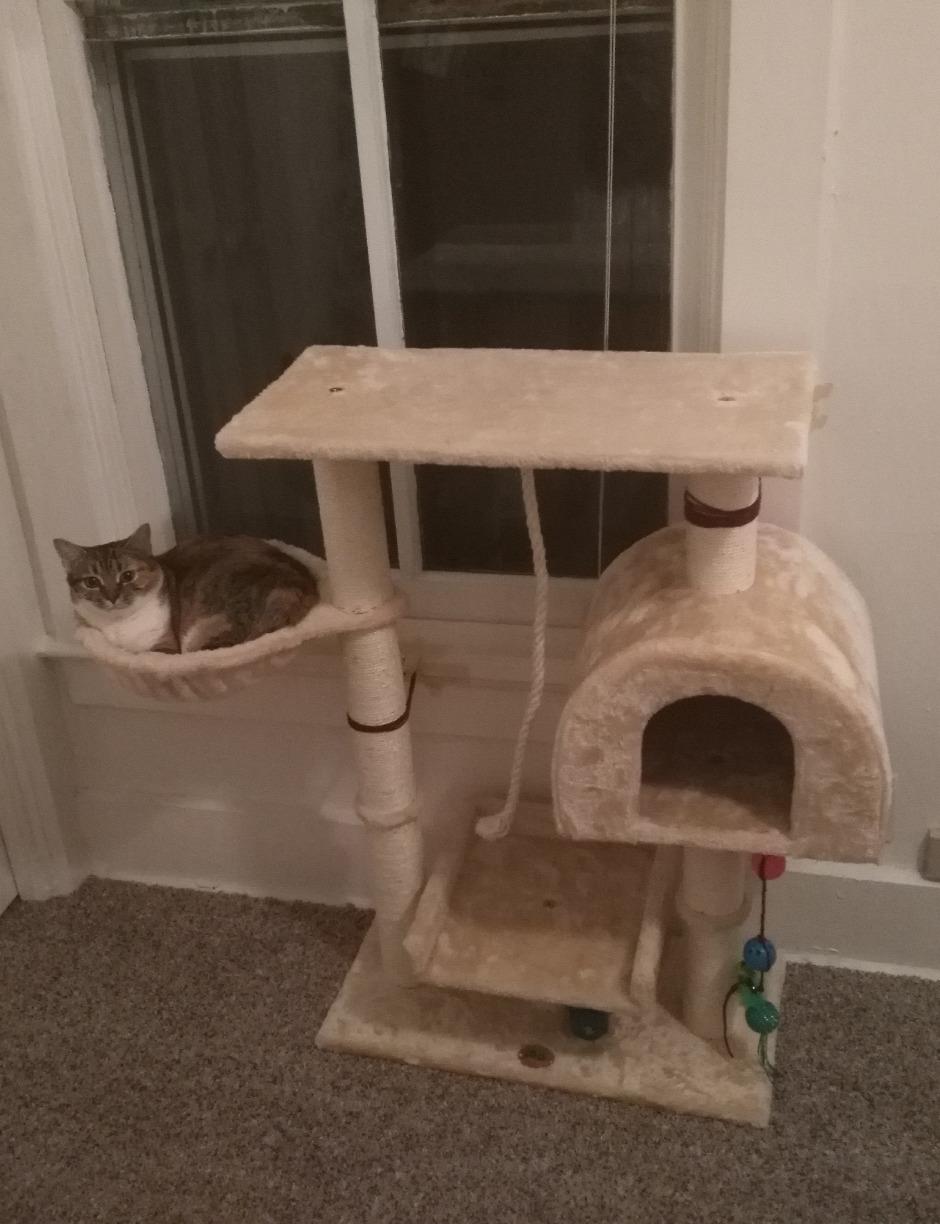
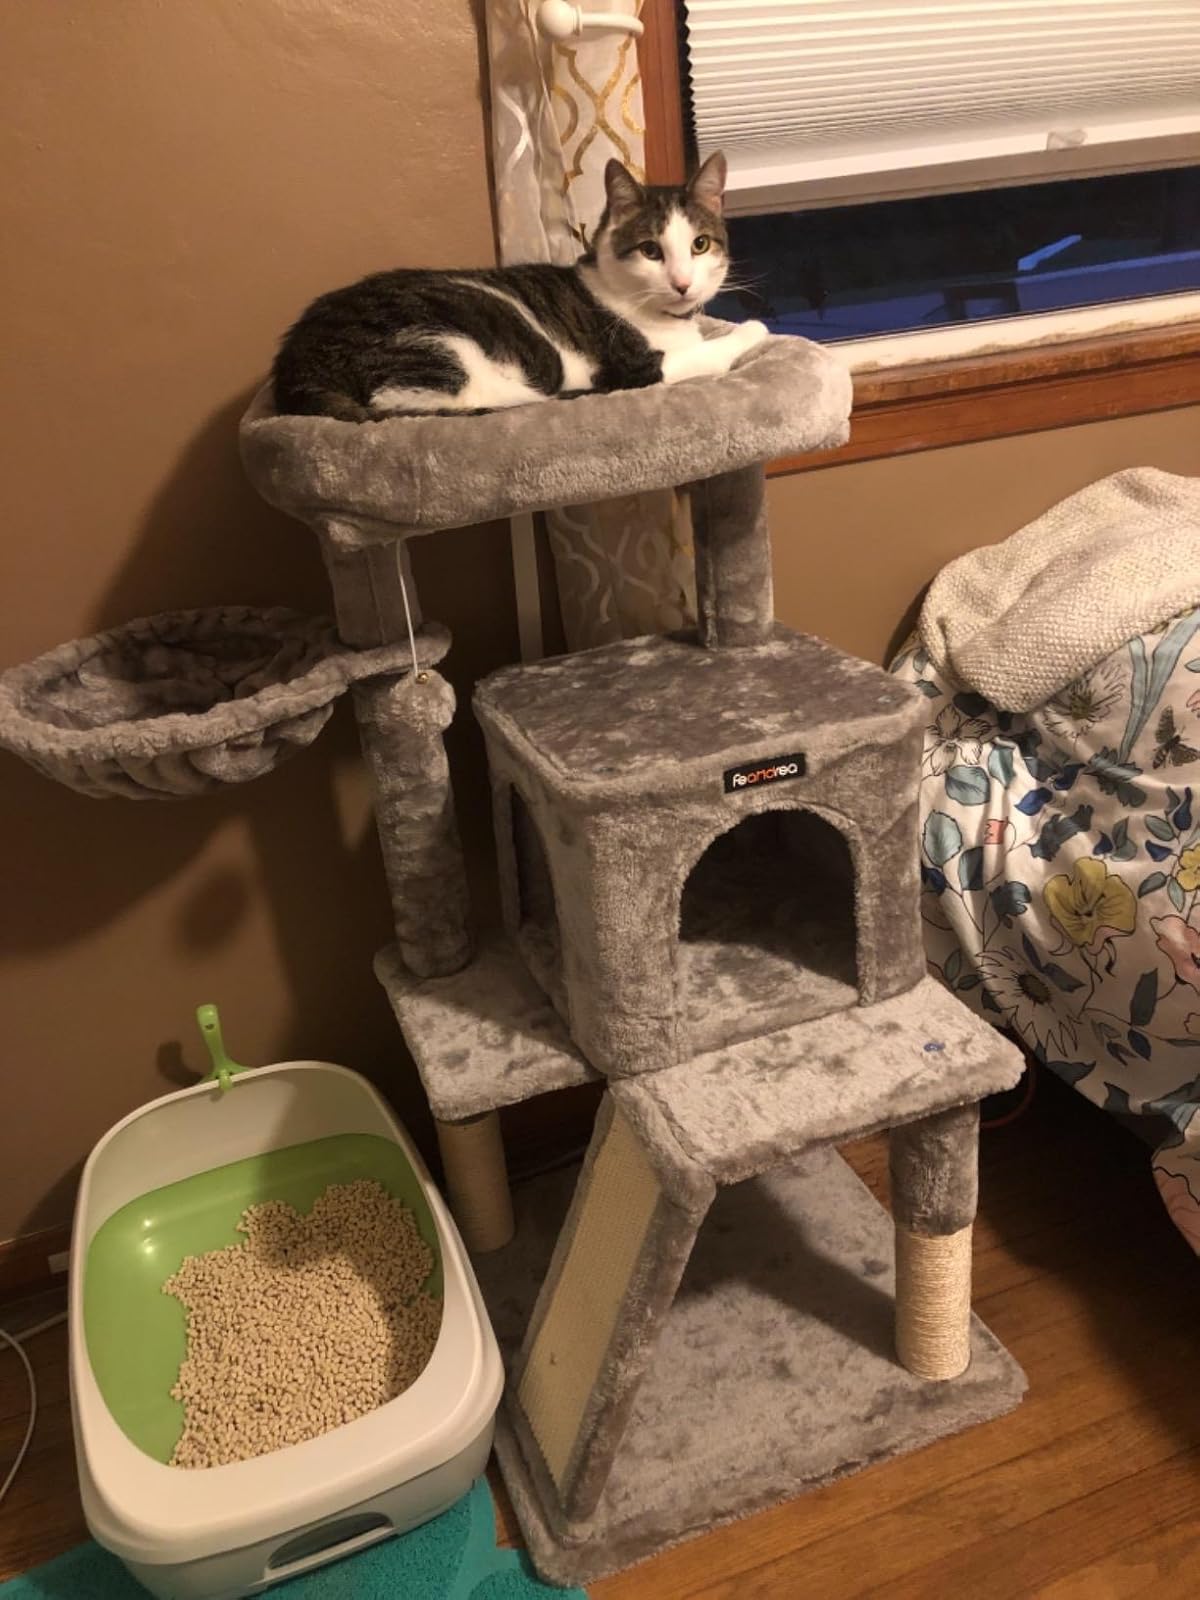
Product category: items_cat tree
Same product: no